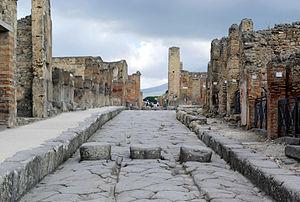
Pompéi est une ville et cité antique située en Campanie. Elle est célèbre pour avoir été ensevelie lors d'une éruption du Vésuve, volcan voisin de quelques kilomètres, au cours de l'automne 79 ap. J.-C.